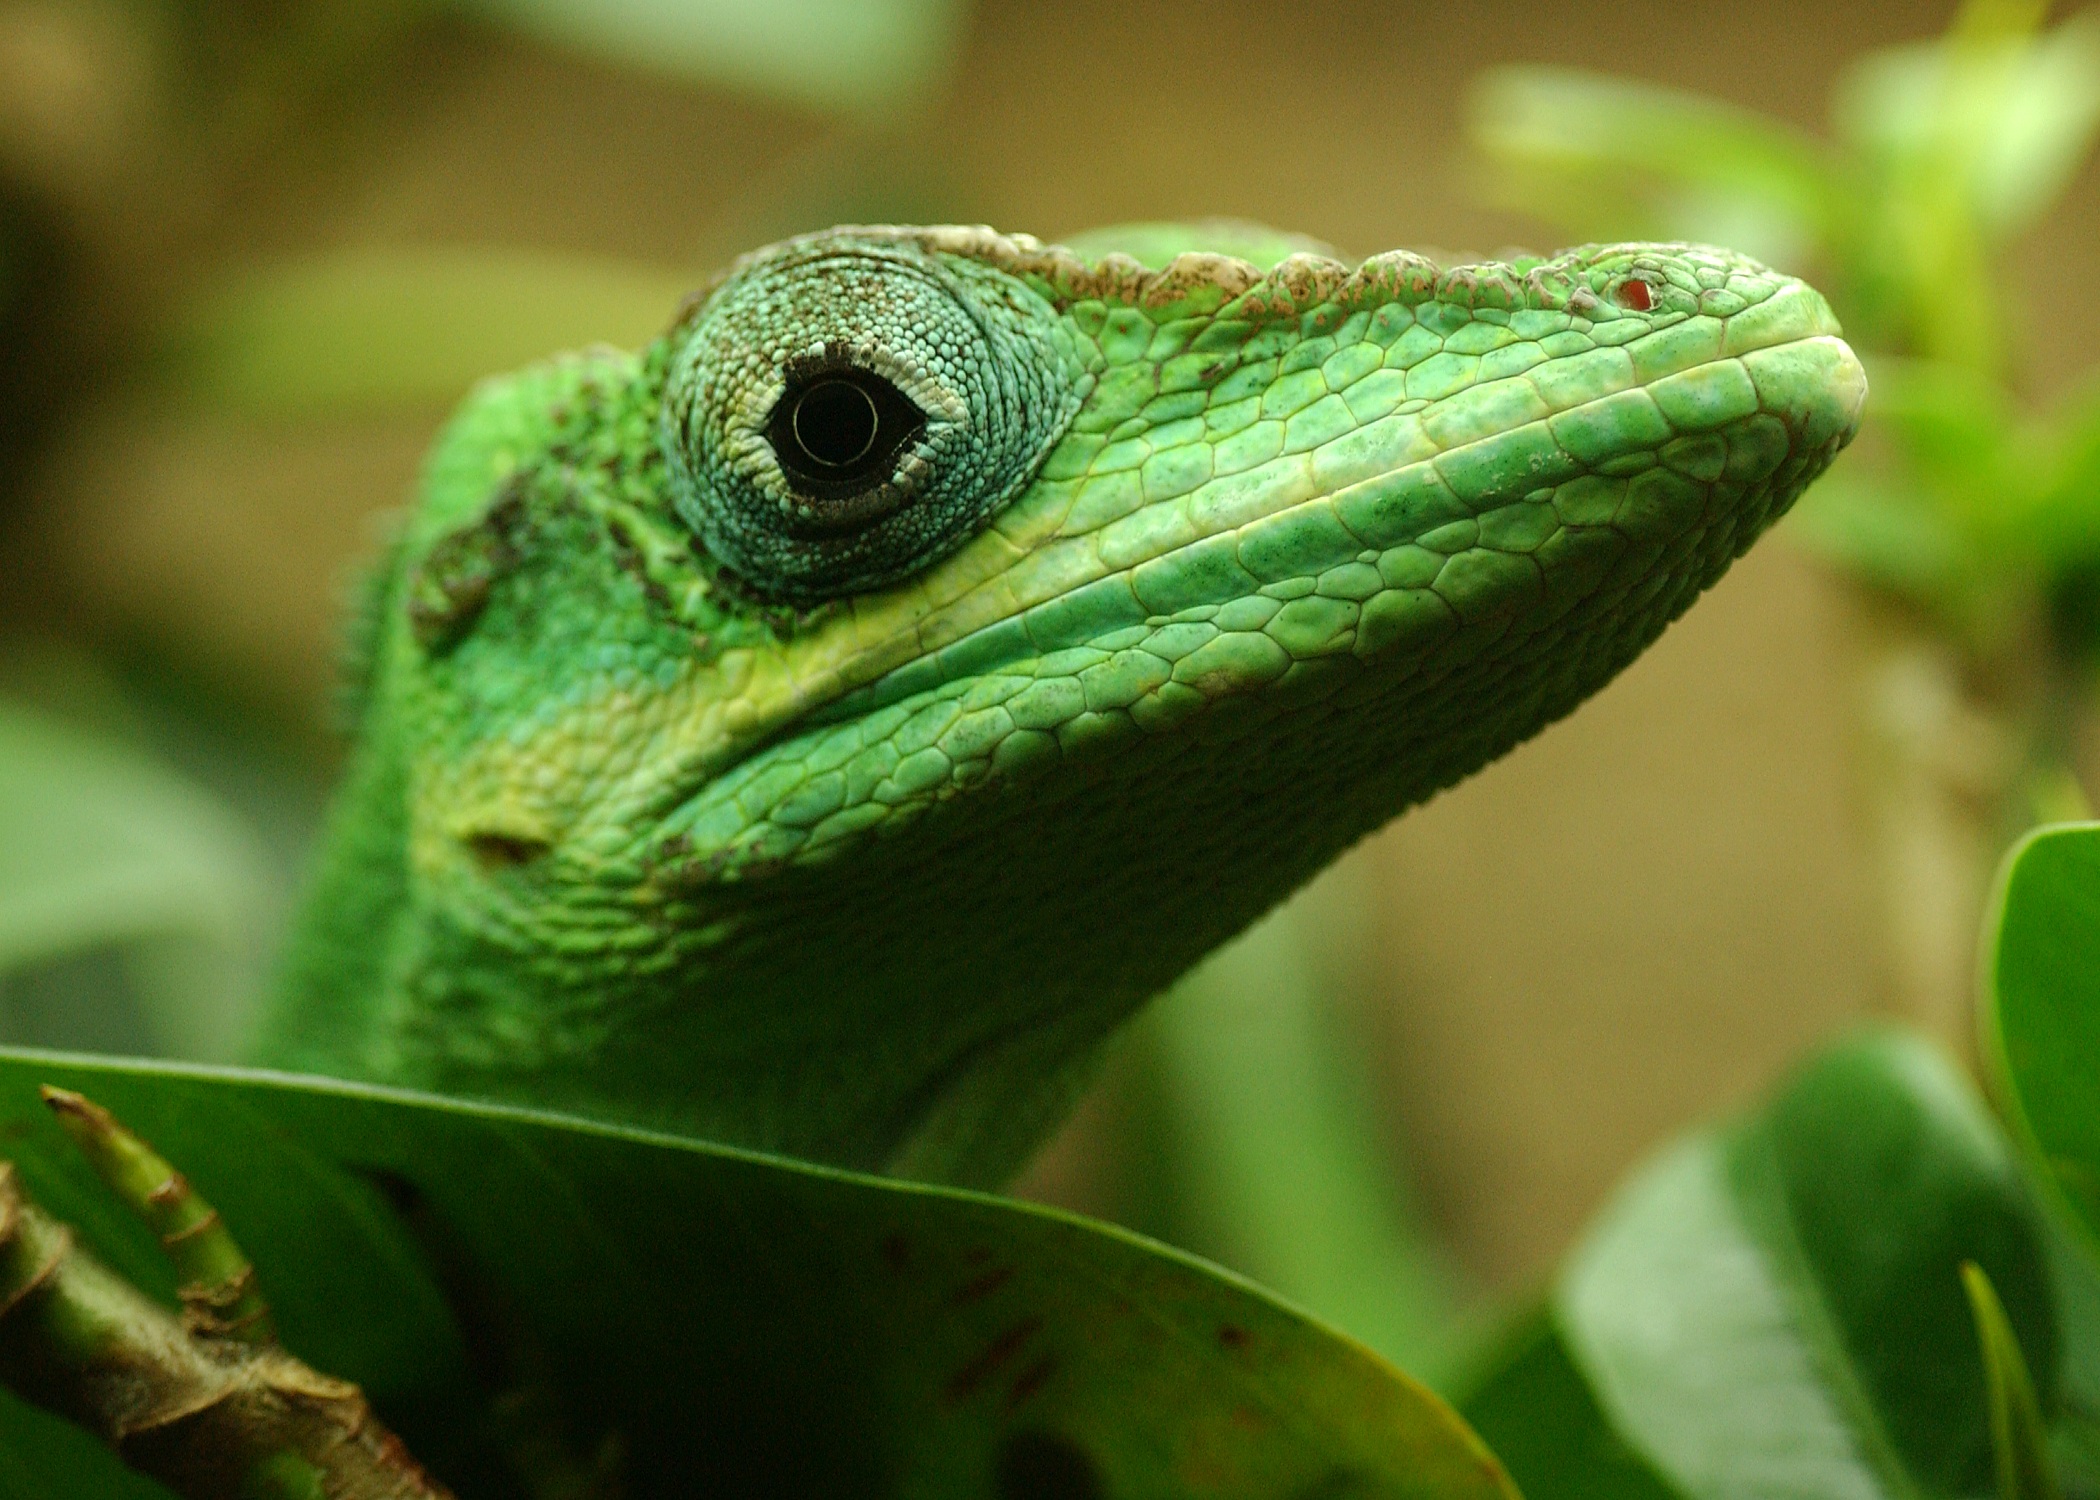
wildlife, green, beak, reptile, fauna, lizard, green lizard, close up, chameleon, vertebrate, iguania, macro photography, lacerta, sauri, mamba, dactyloidae, scaled reptile, lacertidae, african chameleon, american chameleon